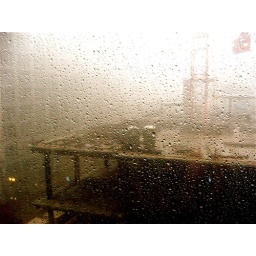
The hail pounds against the glass like rocks